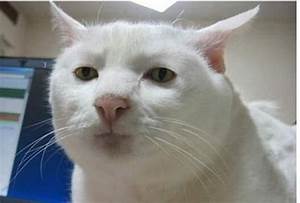
Label: cat